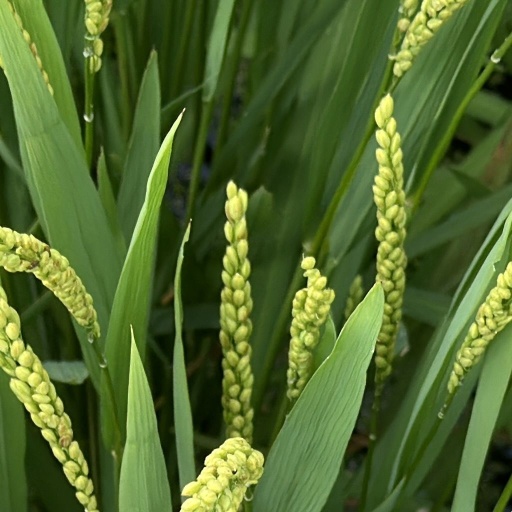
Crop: rice